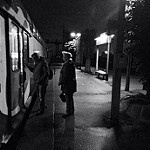
Scene: Outdoor